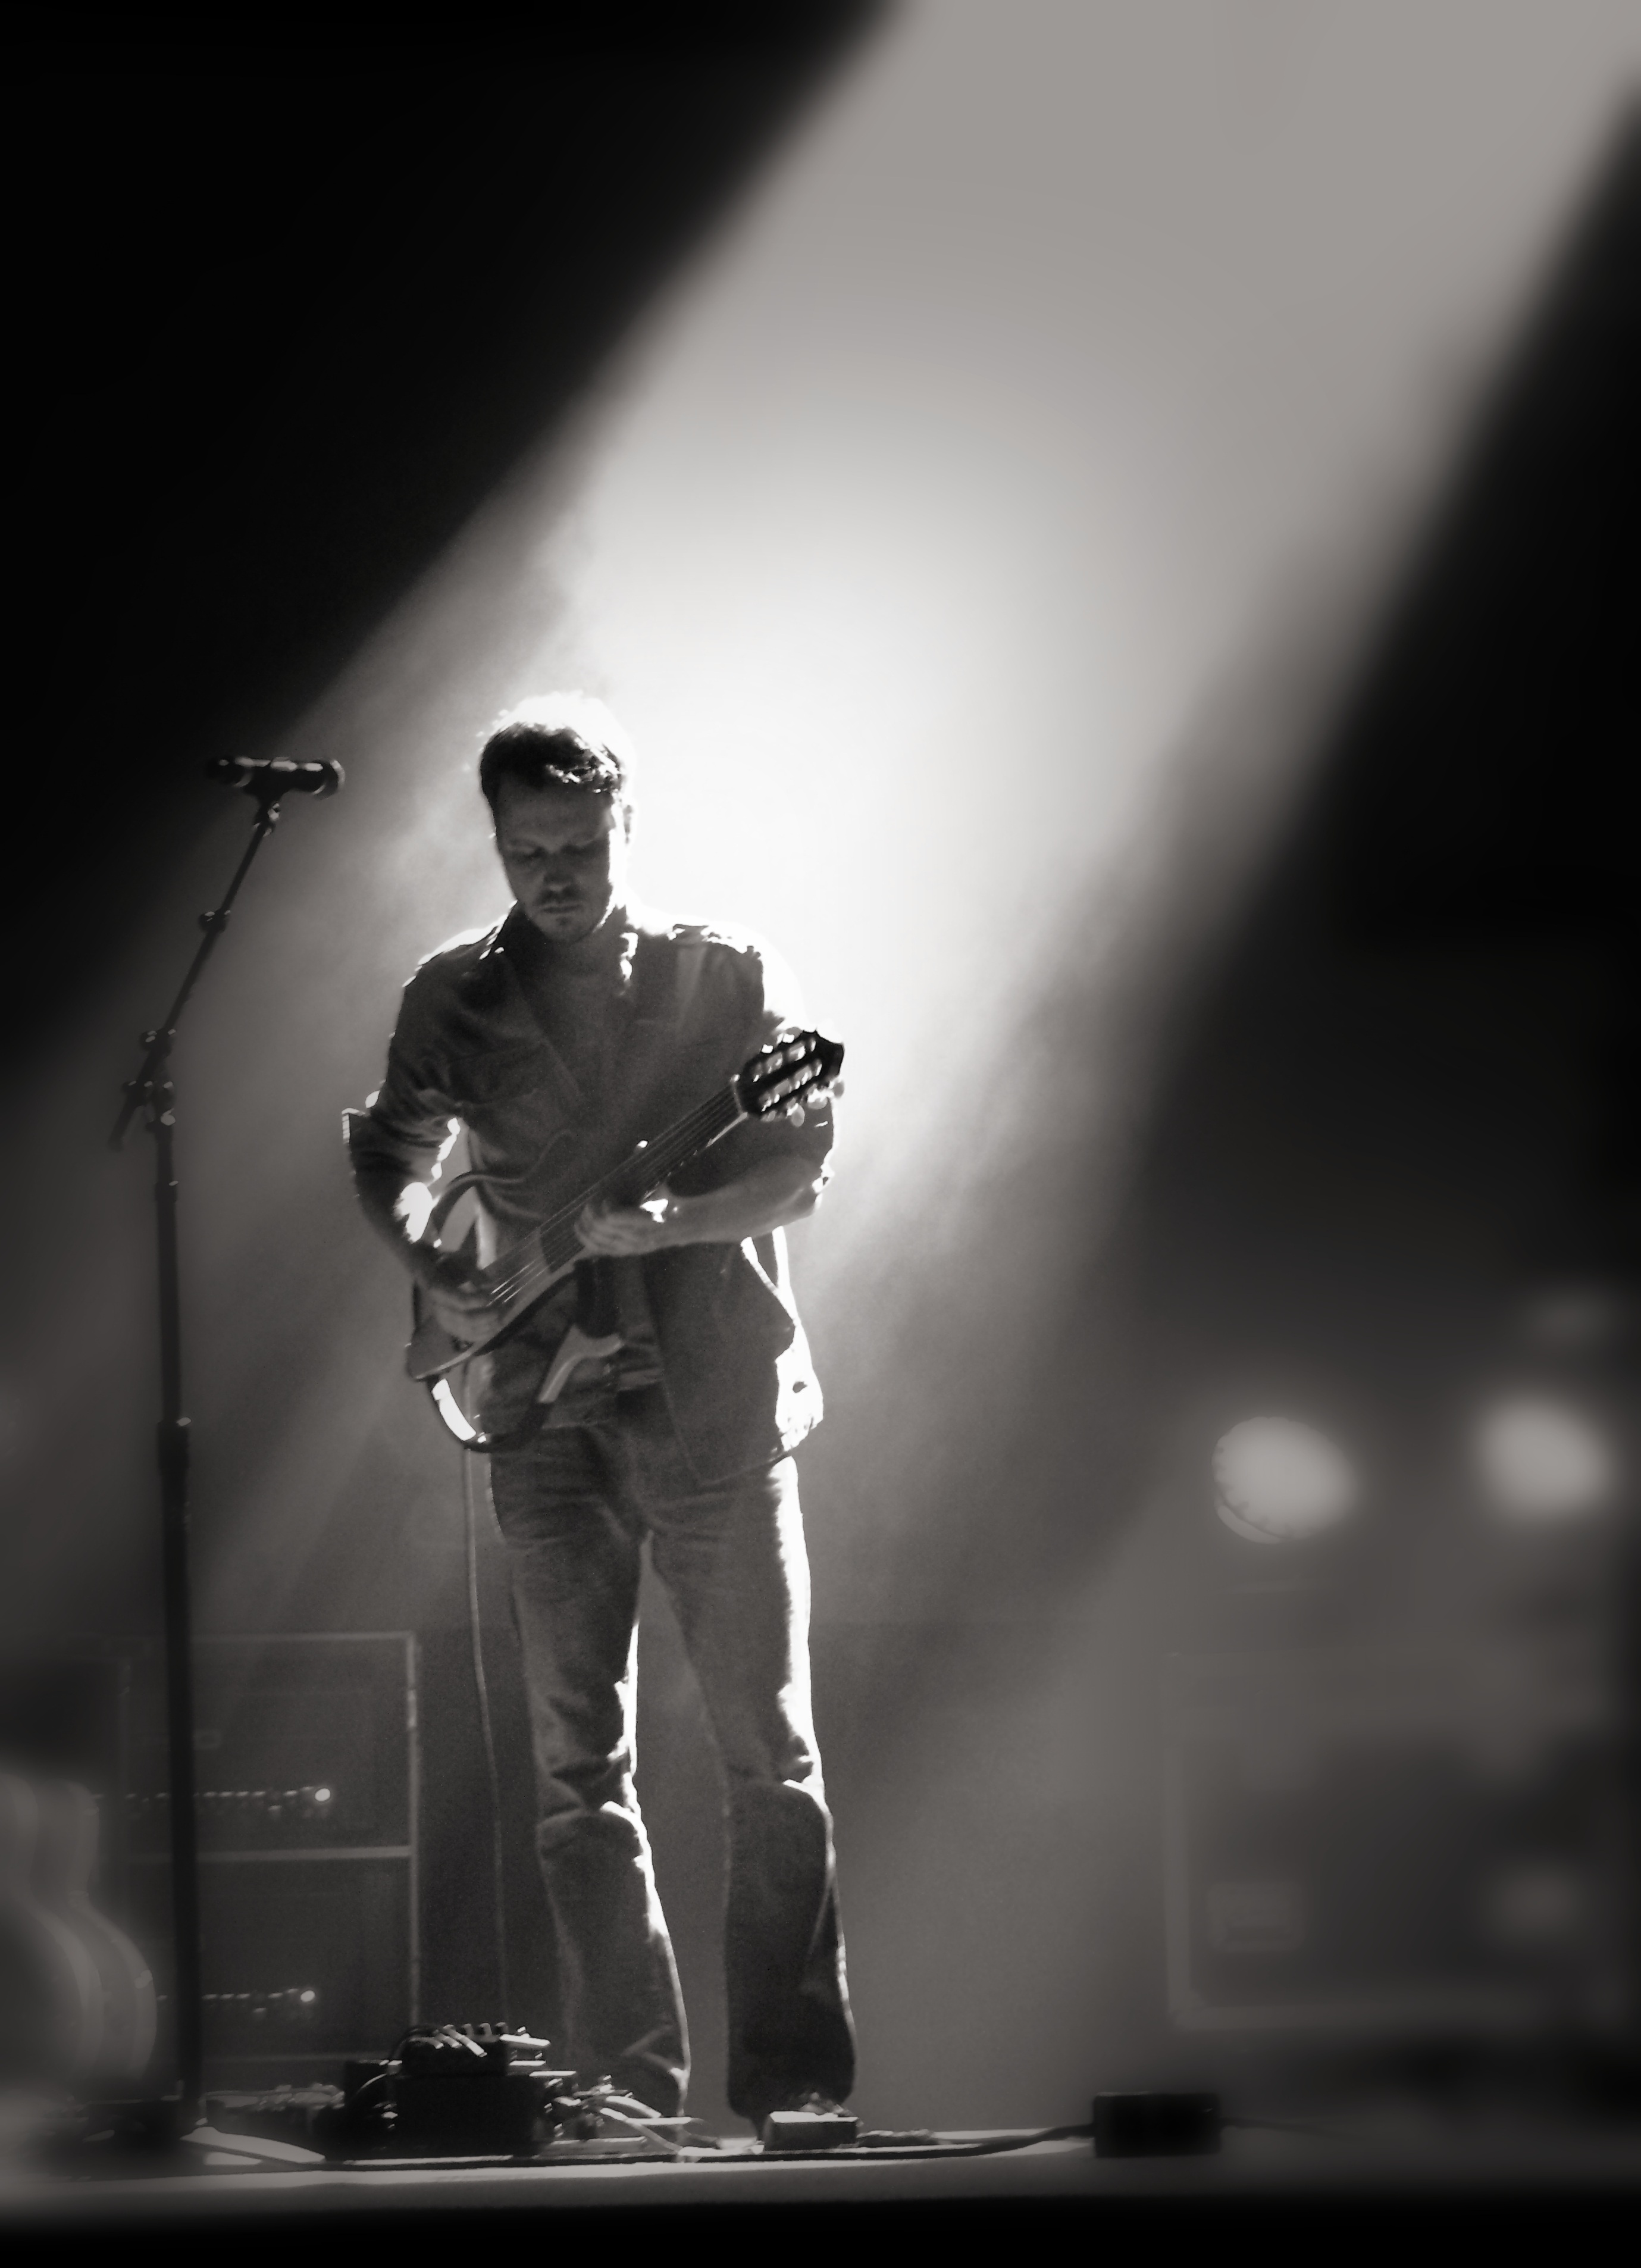
rock, music, black and white, white, photography, play, guitar, acoustic guitar, concert, band, instrument, darkness, musician, black, monochrome, acoustic, electric guitar, performance art, stage, performance, singing, guitarist, electric, entertainment, performing arts, concert stage, monochrome photography, guitar vector, film noir